LS3/5A

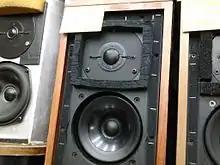
The speaker with its characteristic diffraction-absorbing foam surround for tweeter

For its outside broadcasting monitoring, the BBC required a small studio monitor suitable for near-field monitoring of the frequency range from 400 Hz to about 20 kHz. The principal constraints were space and situations where using headphones is unsatisfactory, such as in mobile broadcasting vans. There were no commercial constraints. The BBC Research Department, then situated at Kingswood Warren, were responsible for development work, and commenced scaling tests in 1968. They were able to answer a request for a prototype in under a week because it resembled an experimental loudspeaker that the department had already developed for some preliminary acoustic scaling tests. The speaker had to be voiced by ear an octave at a time, because scale test results were inapplicable to a model of this size. Engineers took measurements; comparisons were performed against the LS5/8 – a large "Grade I monitor" already in use at the time – and with live sources. In 1970 engineers came up with the LS3/5, built using the KEF B110 (A6362) and the KEF T27 (A6340) drive units, and a 9-ohm crossover filter. Estimated development costs of the order of £100,000 were said to have been incurred at the time. Approximately 20 units of the LS3/5 were produced in-house.